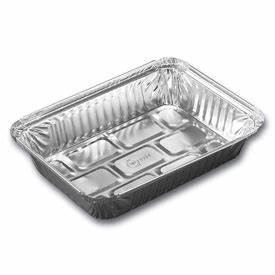
Label: metal